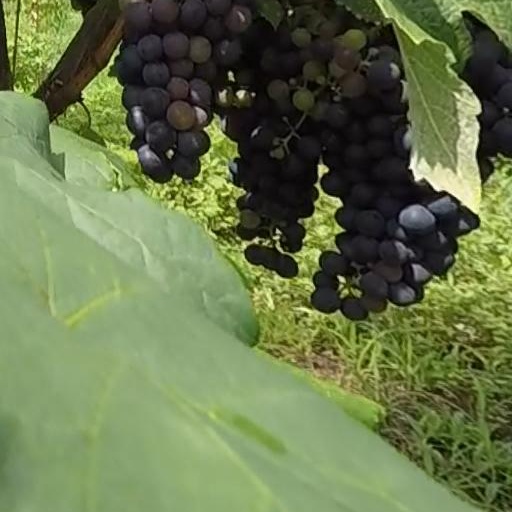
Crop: grape